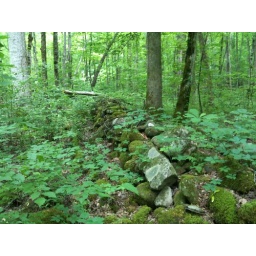
Old wall or fence around Indian Creek